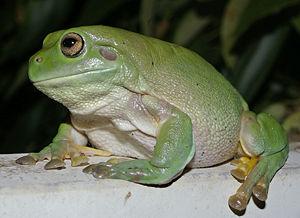
Dryopsophus caeruleus, anciennement Litoria caerulea, la Rainette de White ou encore Rainette caréuléenne, est une espèce d'amphibiens de la famille des Pelodryadidae. C'est une grenouille arboricole originaire d'Australie et de Nouvelle-Guinée, avec des populations vraisemblablement introduites comme NAC en Nouvelle-Zélande et aux États-Unis. Cet anoure est assez semblable à certaines autres espèces de la même sous-famille, en particulier la grenouille magnifique et la grenouille géante.